Land's End to John o' Groats

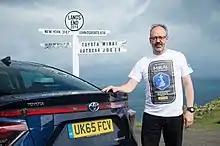
Jon Hunt with the Toyota Mirai the first JOG to LE Hydrogen Fuel Cell Car at Land's End

On 7 October 2015, Jeff Allan and his son, Ben Cottam-Allan, beat the electric car record in a Tesla Model S completing the northbound route in 19 hours 45 minutes and the southbound route in 18 hours 53 minutes. Jeff prepared the route by cycling in May 2015. They hold the Guinness World Record for shortest charging time from John o' Groats to Land's End of 3 hours 44 minutes 33 seconds.